Ricardo Israel

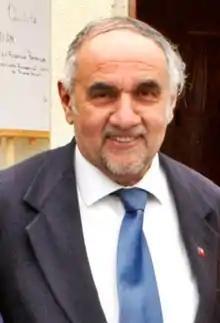
Israel in 2013.

Ricardo Jacob Israel Zipper (born 7 October 1950) is a Chilean lawyer and academic. Israel was a candidate for President of Chile in 2013, representing the Regionalist Party of the Independents (PRI), but lost the election obtaining 0.57 per cent of the vote.